Guido de Monte Rochen

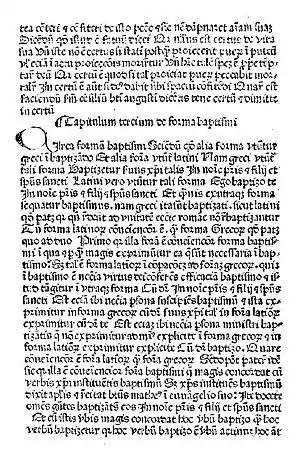
Page from a 1475 edition from Spain of the "Manipulus curatorum".

Guido de Monte Rochen or Guy de Montrocher was a French priest and jurist who was active around 1331. He is best known as the author of "Manipulus curatorum" (the "manual of the curate"), a handbook for parish priests, that was often copied, with some 180 complete or partial manuscripts surviving, and later reprinted throughout Europe in the next 200 years, with at least 119 printings, and sales which have been estimated to be three times those of Thomas Aquinas' "Summa Theologica". It became obsolete only when the Council of Trent created the Roman Catechism in 1566.